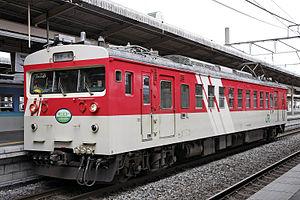
La ligne Shinonoi est une ligne ferroviaire du réseau JR East au Japon. Elle relie la gare de Shiojiri à la gare de Shinonoi, toutes deux dans la préfecture de Nagano.